Lake Balaton

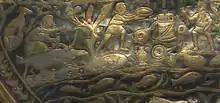
Detail of a silver plate from the Seuso Treasure with the inscription "PELSO" (i.e., 'Balaton')

It always has been an important location, both tactically and culturally (with many folk tales surrounding it). During the Ottoman wars played an important role in defending Royal Hungary where even battles were fought. While a few settlements on Lake Balaton, including Balatonfüred and Hévíz, have long been resort centres for the Hungarian aristocracy, it was only in the late 19th century that the Hungarian middle class began to visit the lake. The construction of railways in 1861 and 1909 increased tourism substantially, but the post-war boom of the 1950s was much larger.